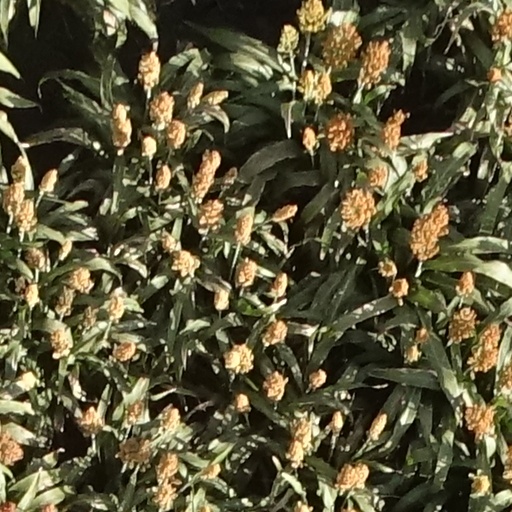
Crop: sorghum